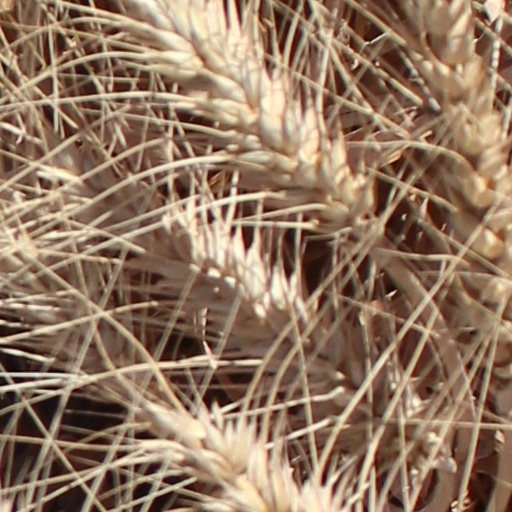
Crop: wheat